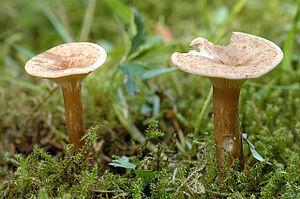
Le clade Tricholomatoïde est une nouvelle division phylogénétique des Agaricales proposée depuis 2006. C'est le cinquième des six clades des Agaricales. Quoique fort proche, cette division va donner une vision plus claire des Agaricales et des Agaricaceae et classer de nombreux Incertae sedis, ces familles que la classification ne pouvait classer par son approche morphologique seule.
Les Tricholomataceae sont une vaste famille, très hétérogène, de champignons basidiomycètes de l'ordre des Agaricales. Elle exclut les espèces à revêtement piléique très différencié et les silhouettes marasmioïdes ou mycénoïdes. Dans la systématique classique, elle réunissait des espèces :
Infundibulicybe est un genre de champignons basidiomycètes lamellés en forme d'entonnoir, que la classification linnéenne plaçait dans les Tricholomataceae. Il semble qu'il soit placés entre le clade IV Marasmioïde et le Clade V Tricholomatoïde. Le genre répandu est maintenant circonscrit à 13 espèces.